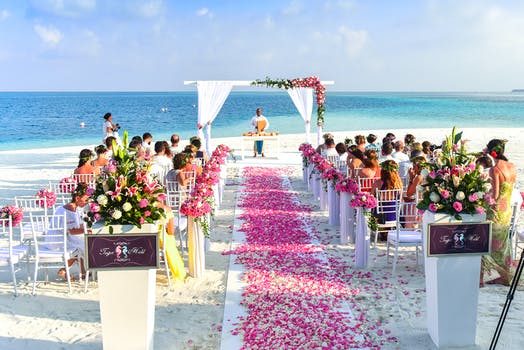
Label: No Watermark